Tilted block faulting

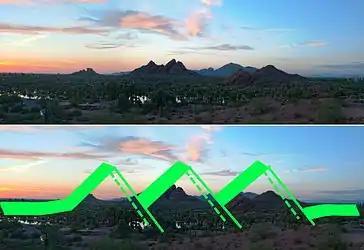
Tilted fault blocks in Tempe, Arizona. Top frame shows the natural expression at the surface, while the bottom frame illustrates the possible pre-erosion three-dimensional formation. The tips of the block erode to fill in the surrounding basin.

As the fault blocks rotate and tip, erosion occurs, filling the basins that are formed with associated sediment from the block into the "down-dropped corners". The basin-fill occurs concurrently with the exhumation. Calculations examining sediment infill suggest that differences in core complexes can be controlled by erosion rates and hanging wall resistance of the fault. Tilted blocks are formed under specific crustal conditions, where the lower crust is relatively warm, not hot. Hotter crust will lead to a type of formation known as a "rolling hinge" complex. The geometry of the tilted block system can be greatly affected by subsidence and isostasy.